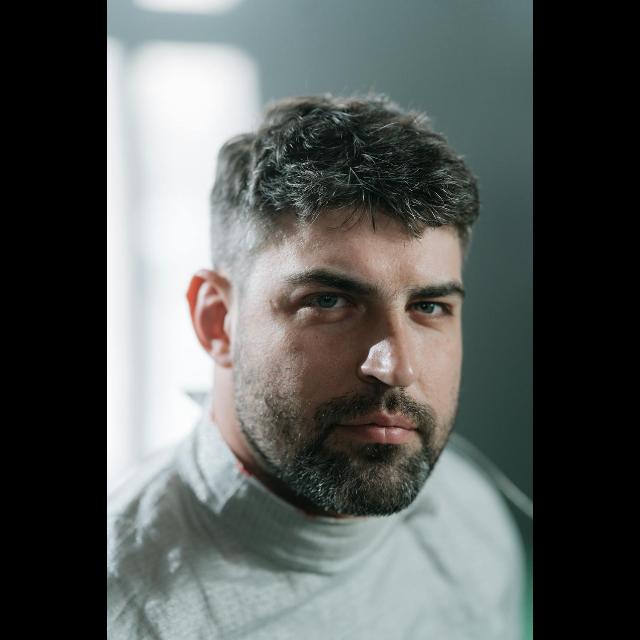
Portrait style: Real Portrait